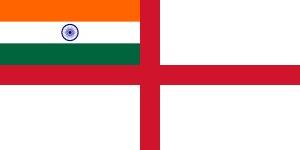
La marine indienne est la branche navale des forces armées indiennes. Avec 68 000 hommes et femmes, dont 5 000 membres de l'aviation navale et 2 000 commandos de marine, c'est la septième marine en termes de tonnage de navires de combat et la quatrième marine du monde en effectifs. Elle dispose actuellement de plus de 155 navires, dont un porte-avions en service, l'INS Vikramaditya, porte drapeau de la flotte indienne et un en construction, l'INS Vikrant. L'Inde utilise sa marine pour sa défense nationale, améliorer ses relations internationales, par des exercices collectifs, des visites de ports étrangers et des missions humanitaires.